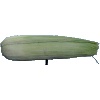
Label: Corn Husk 1